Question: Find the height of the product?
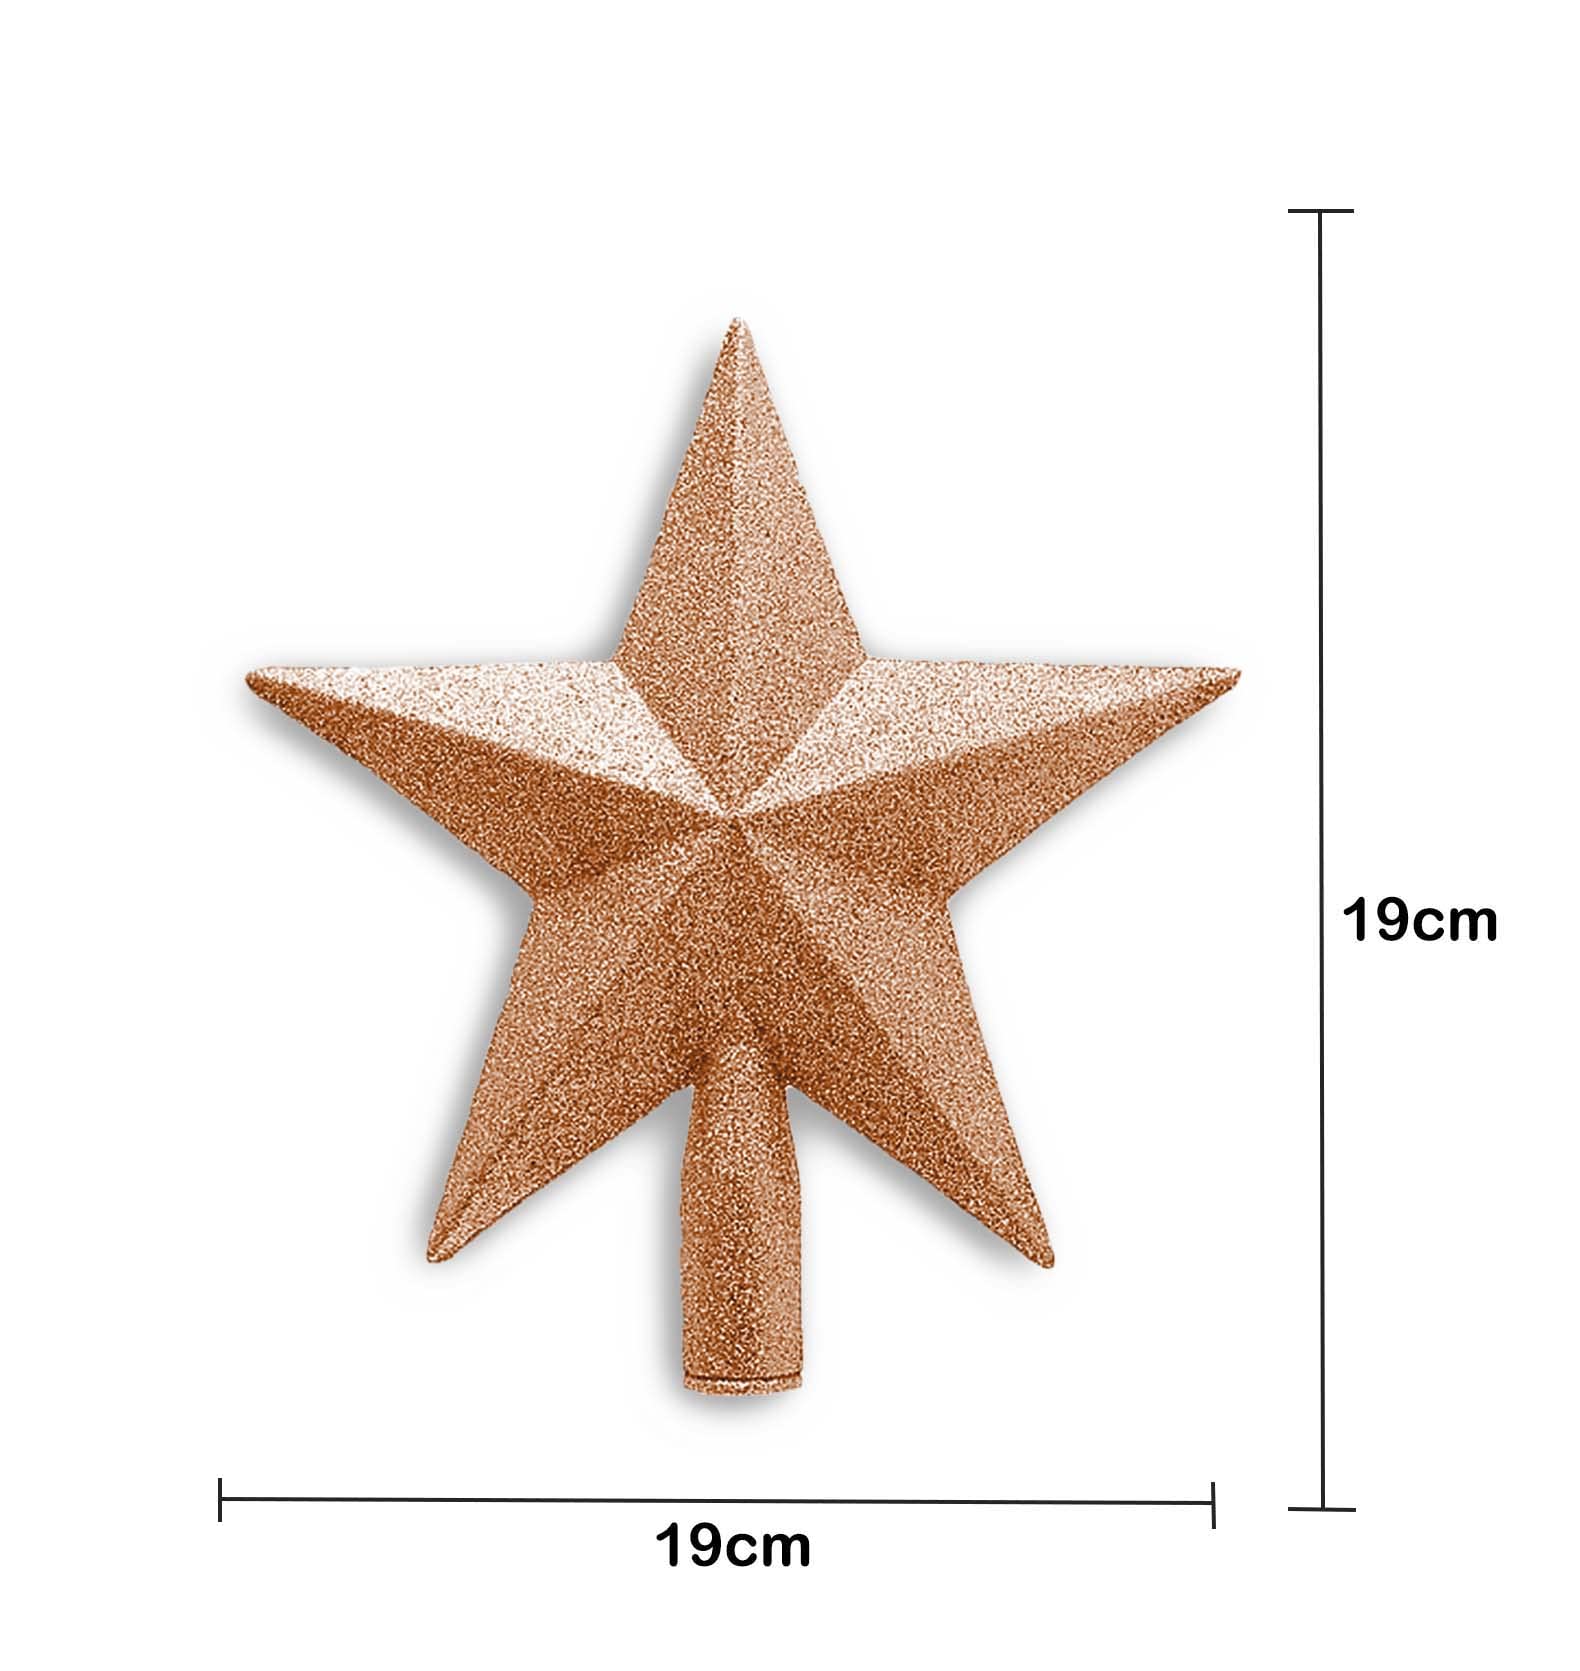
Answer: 19.0 centimetre